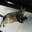
Label: cat